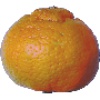
Label: mandarine